Usha Nadkarni

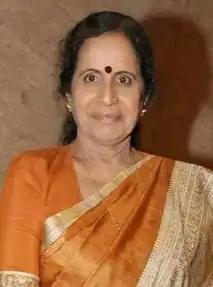
Nadkarni in 2021

Usha Nadkarni (née Kalbag; born 13 September 1946) is an Indian actress. She predominantly works in Hindi and Marathi industry. She is best known for her role of Savita Deshmukh in the show "Pavitra Rishta".